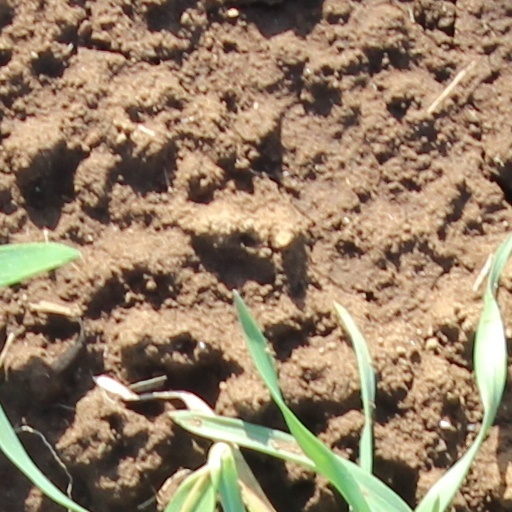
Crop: wheat